Söyüdlü, Gadabay

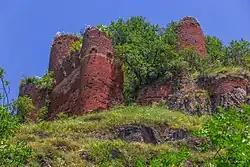
Namerdgala fortress, 12th century. Gedebey, Azerbaijan.

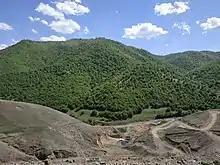
Gadabay region Soyudlu village hillside.

The nearby Gadabay gold mine, in use since 2012, is operated by the British company Anglo Asian Mining. A six million cubic metre tailings pond for the mine, containing arsenic and cyanide, was placed a few hundred metres from Söyüdlü. Residents of the village have said that the toxic waste is poisoning them and their crops. Following protests of the planned installation of a second tailings pond in June 2023, the operation of the mine was temporarily suspended.